North Rockhampton Cemetery

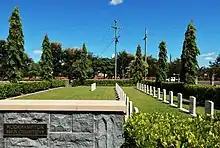
Rockhampton War Cemetery, situated in the grounds of the North Rockhampton Cemetery, 2022

Despite not officially being closed, from the 1990s until 2015 the cemetery was only open to interments in reserved or family plots. However, with local cemeteries nearing capacity due to a growing population, Rockhampton Regional Council used ground penetrating radar to identify an additional 279 plots. This allowed burials to recommence at the cemetery for several more years. In 2020, it was reported North Rockhampton Cemetery's imminent closure would occur in 2022.